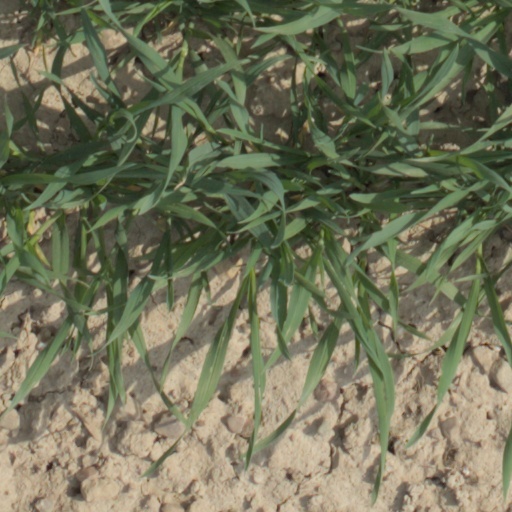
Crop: wheat